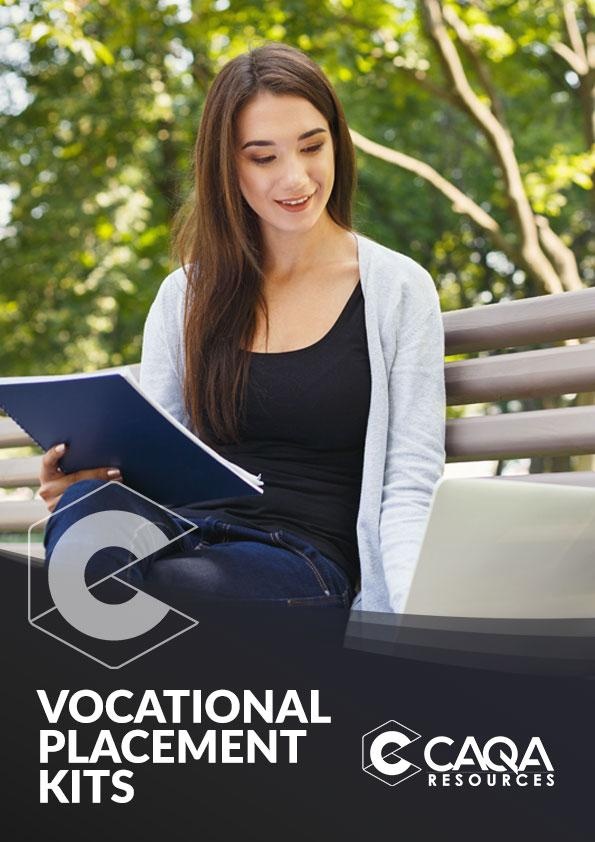
Vocational Placement Kit-BSB30415 Certificate III in Business Administration
A work placement kit to assist RTOs in assessing the practical skills and components in a simulated environment or actual workplace.
Brand: CAQA Resources
Category: Services > Business Services > Human Resources & Payroll